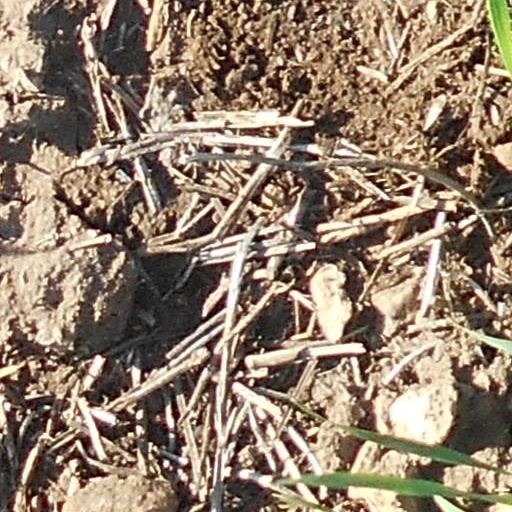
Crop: wheat